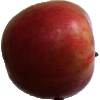
Label: Apple Crimson Snow 1